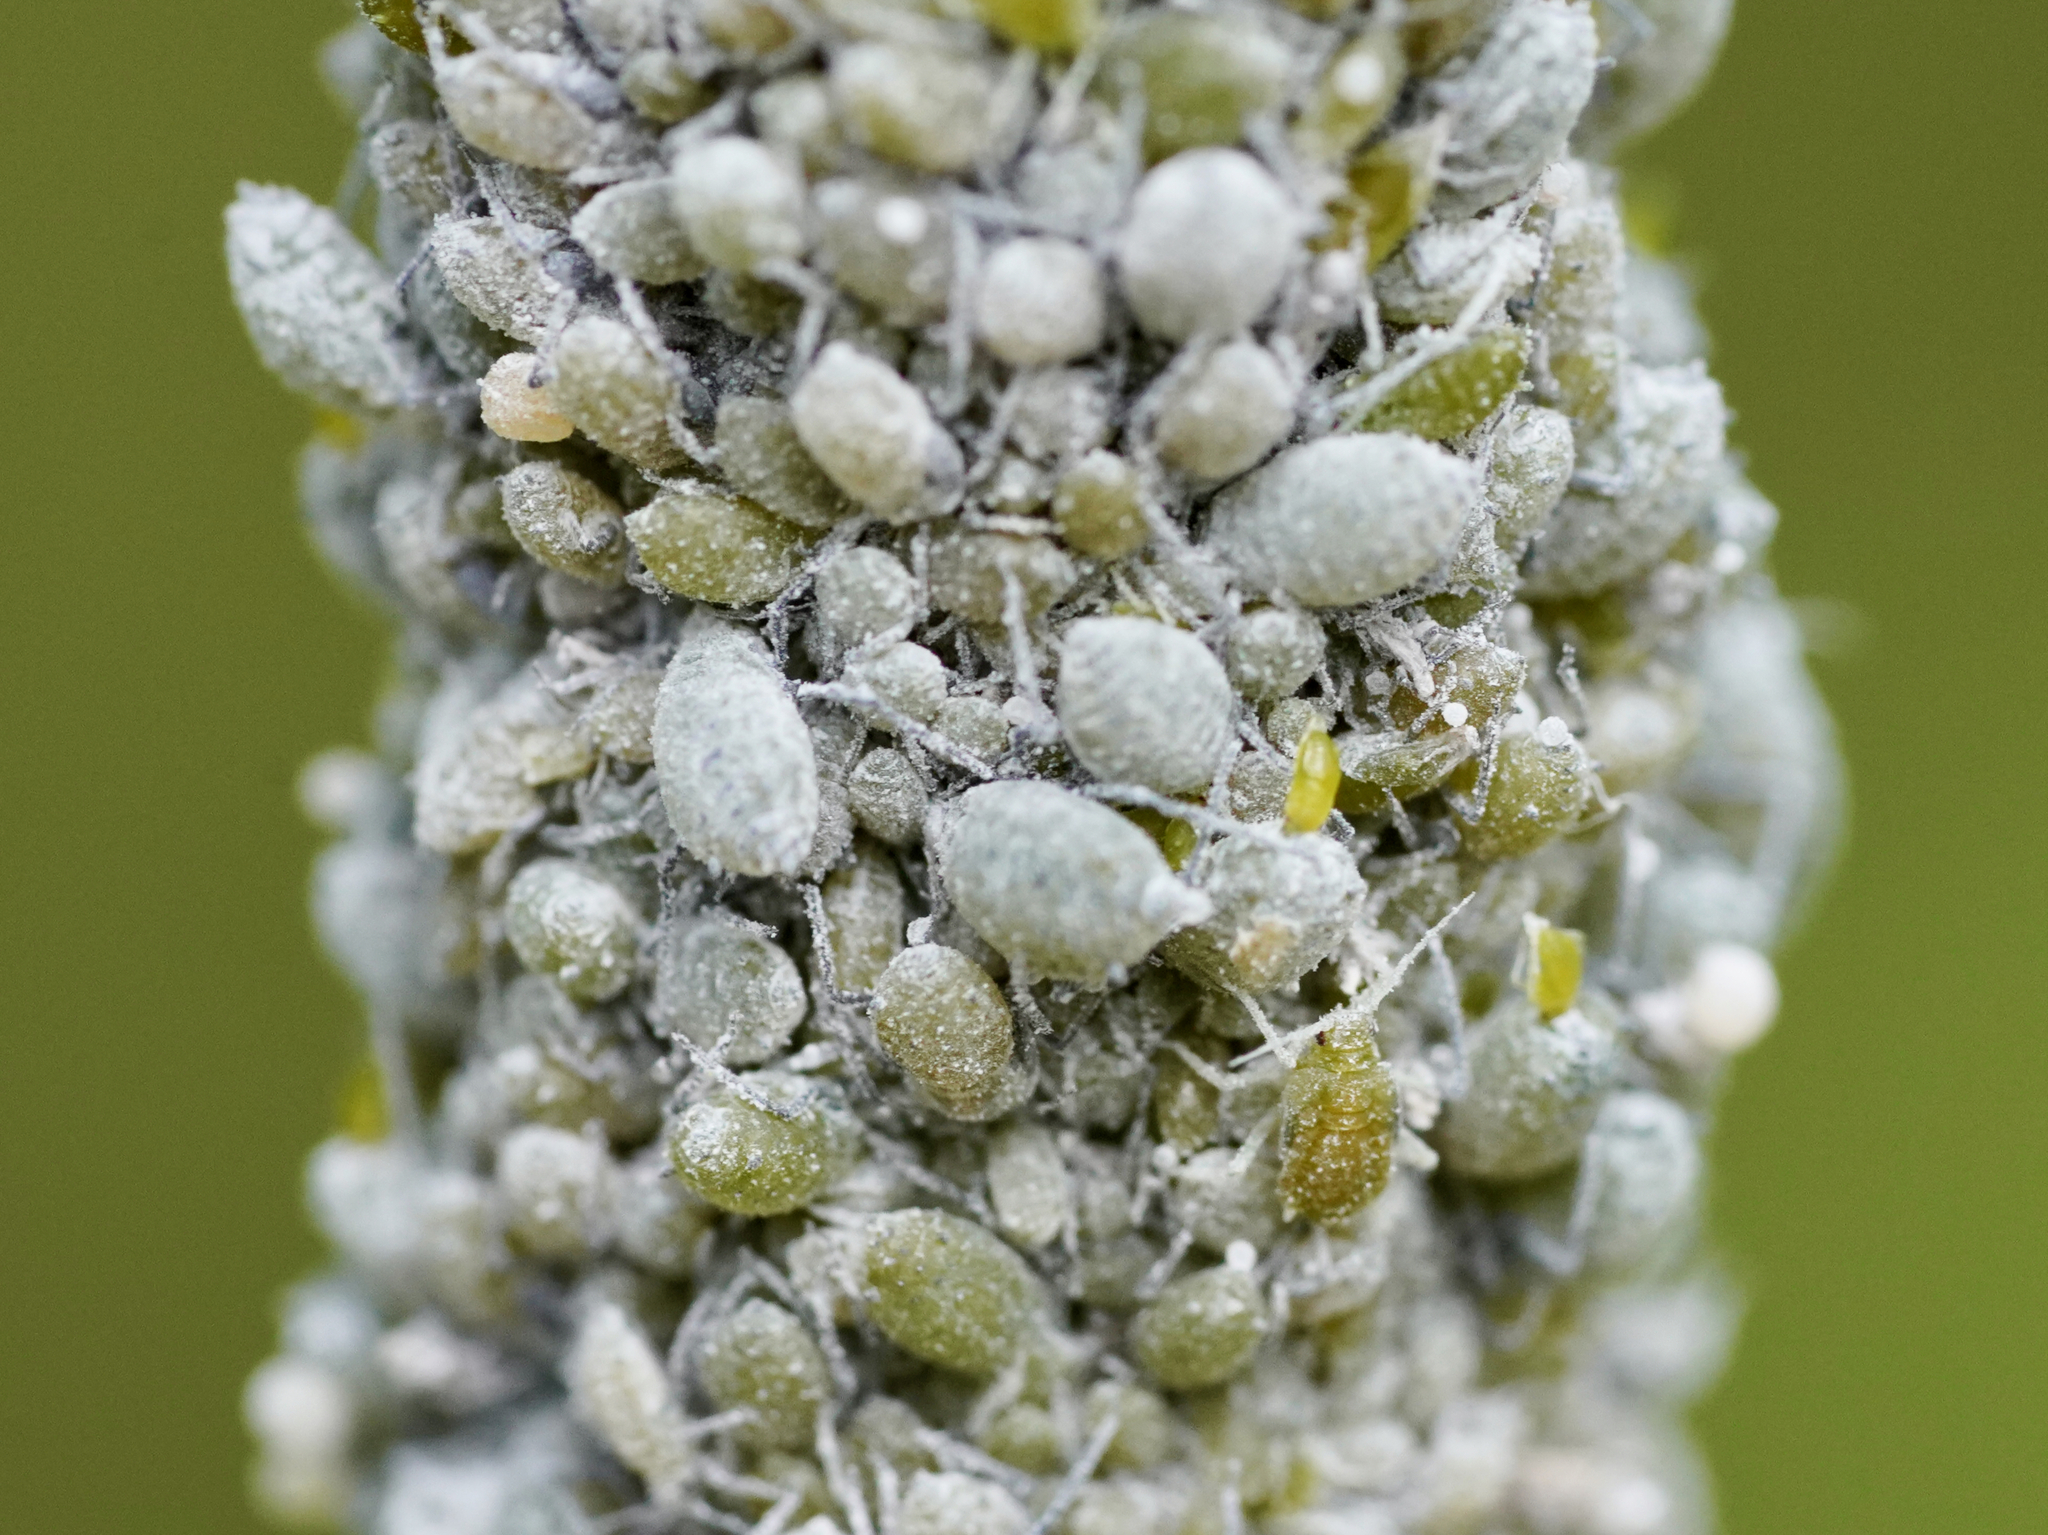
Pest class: cabbage_aphid